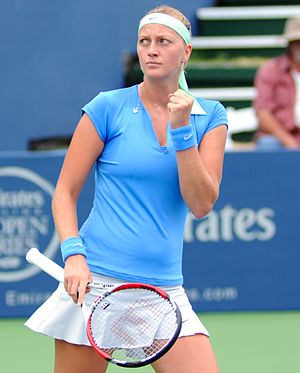
Petra Kvitová
Petra Zhul Kvitová er en professionel tennisspiller fra Tjekkiet. Hun opnåede sit hidtil bedste resultat, da hun vandt damesinglerækken i Wimbledon 2011 med finalesejr over Marija Sharapova.